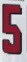
Number: 5